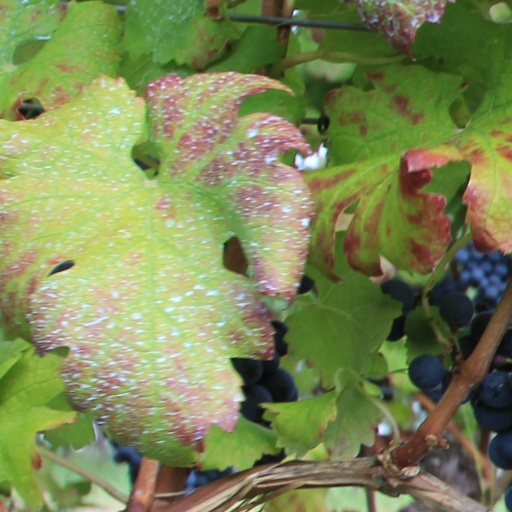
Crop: grape